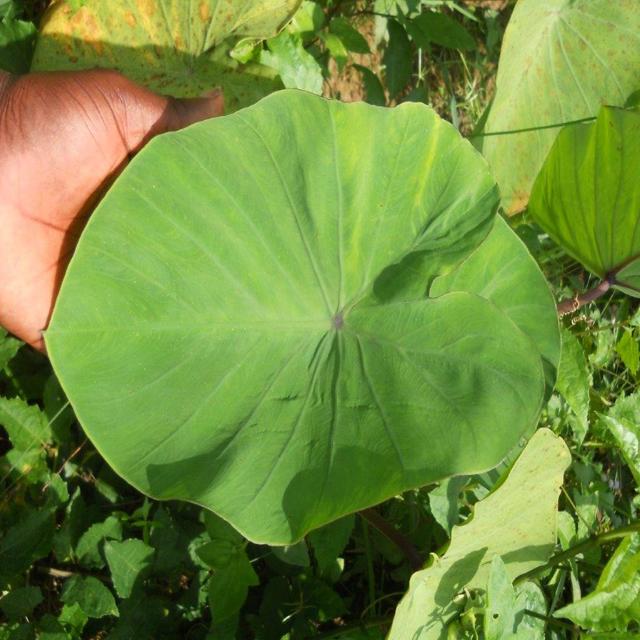
Label: Healthy